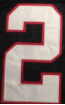
Number: 2